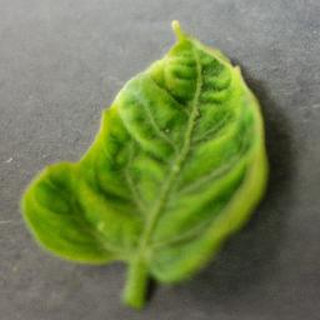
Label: tomato_yellow_leaf_curl_virus